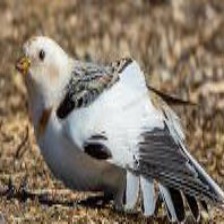
Species: MCKAYS BUNTING
Scientific name: PLECTROPHENAX HYPERBOREUS
ImageNet parent category: indigo_bunting